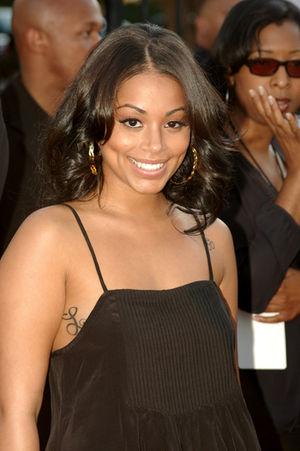
Lauren London lors des BET Hip Hop Awards à Atlanta.
Lauren London est une actrice et mannequin américaine née le 5 décembre 1984 à Los Angeles.